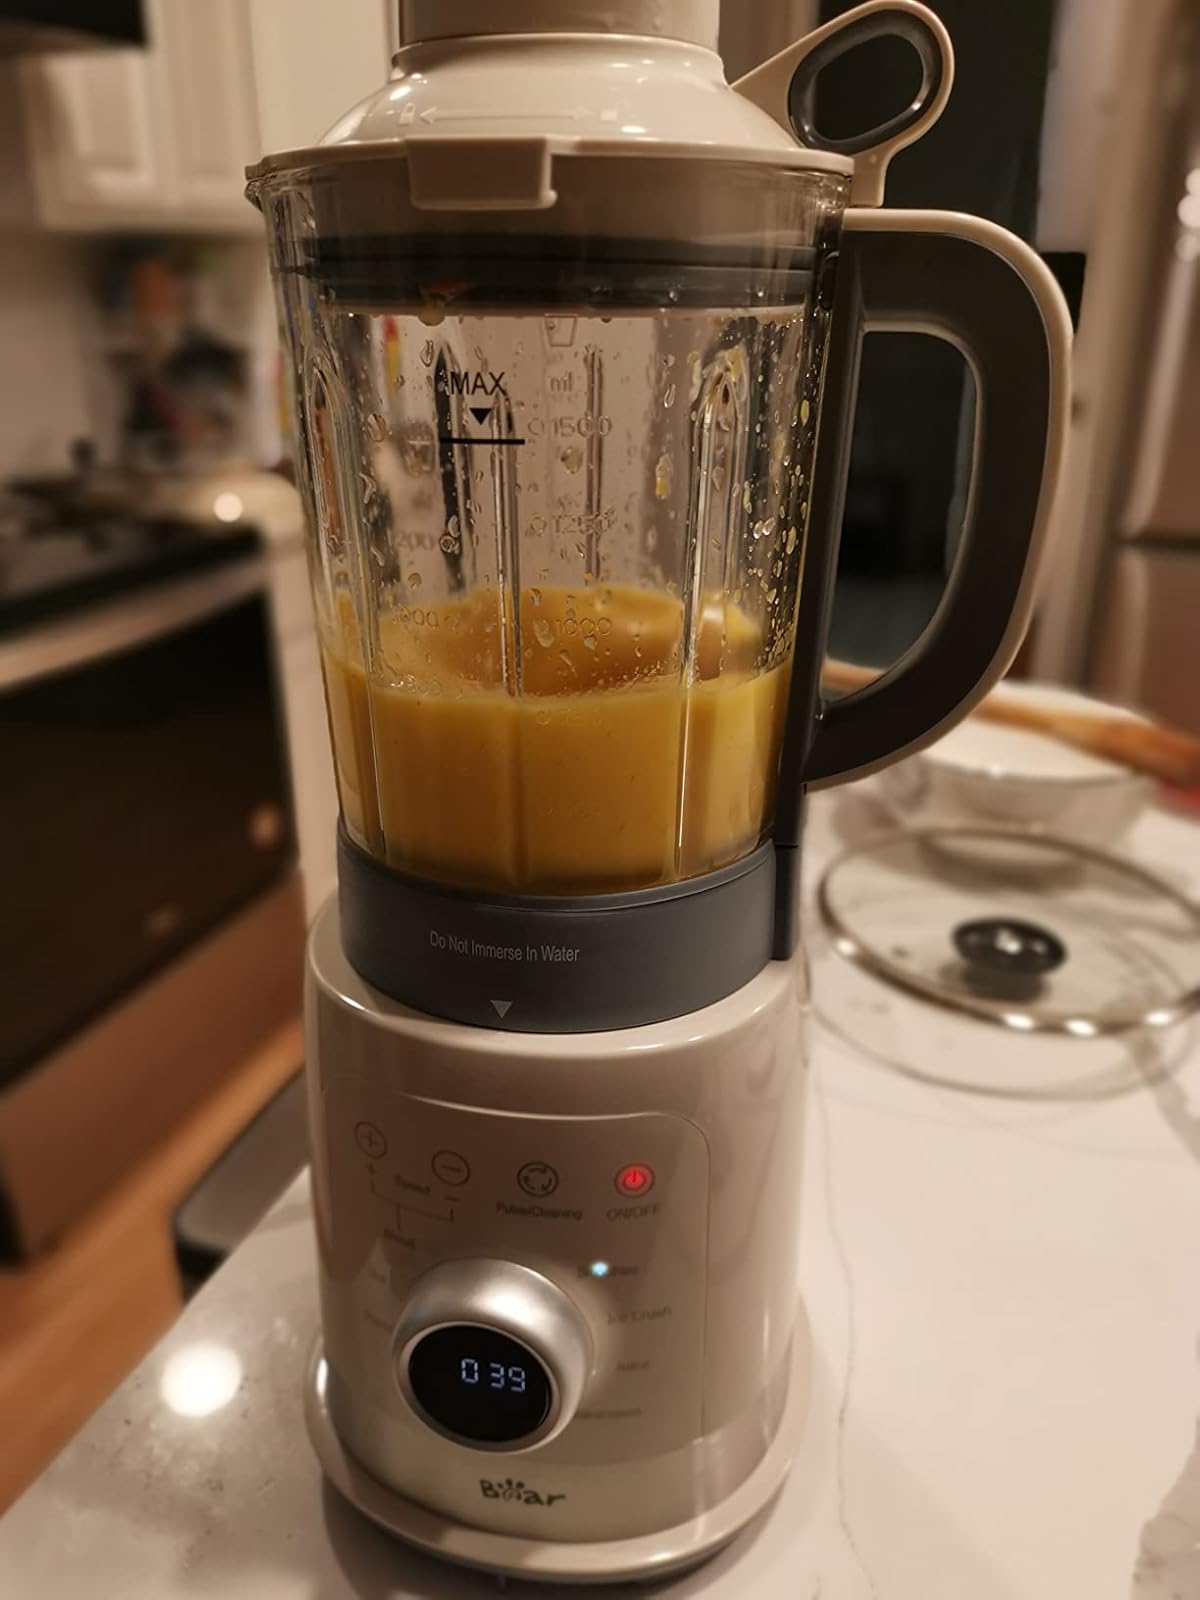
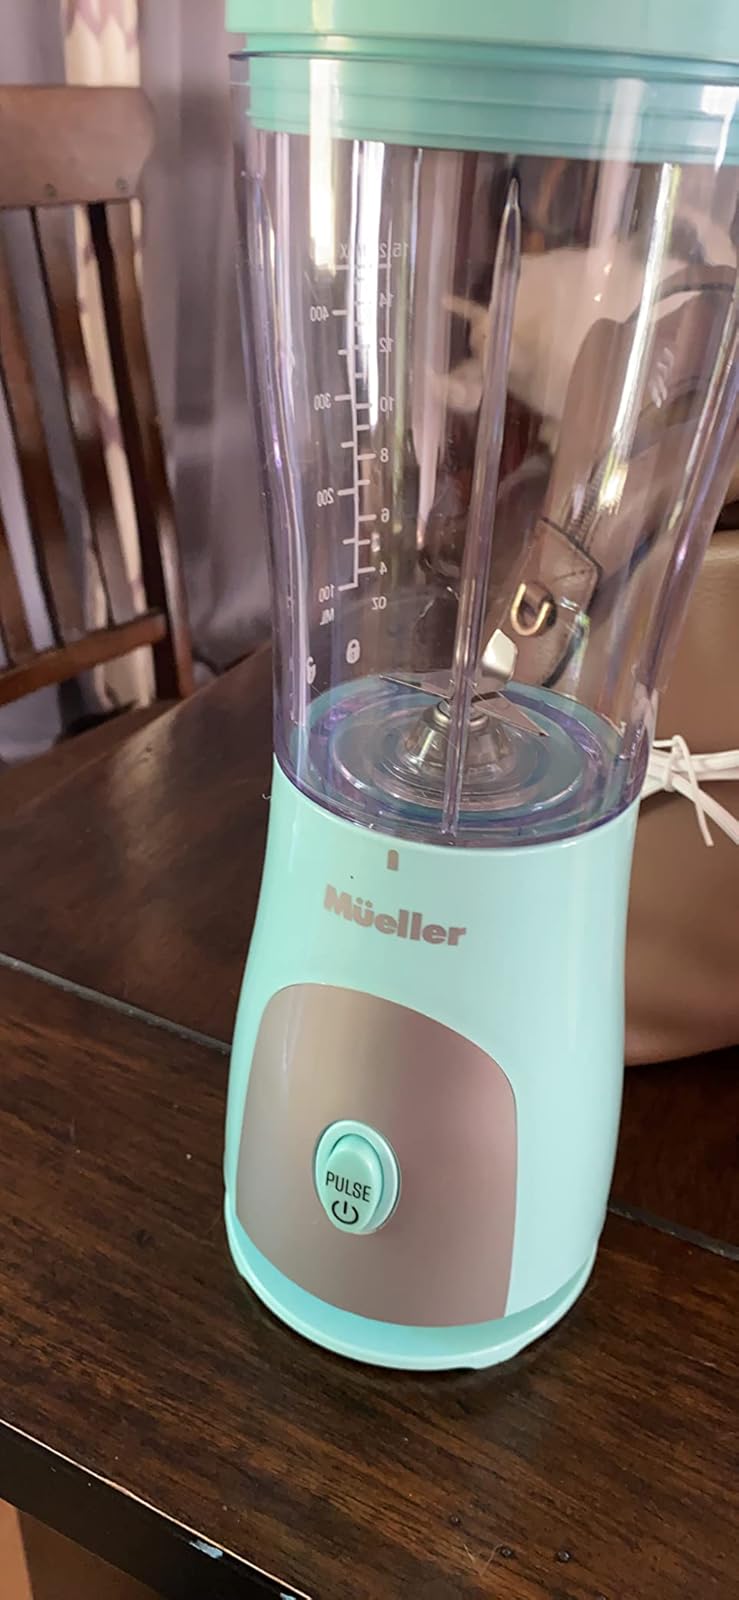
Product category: items_blender
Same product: no